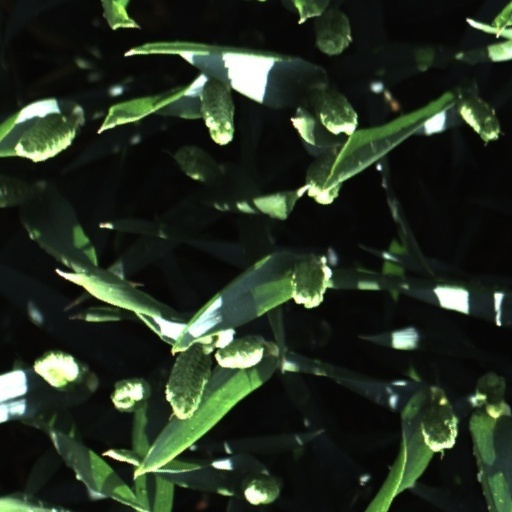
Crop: wheat